Brett Toth

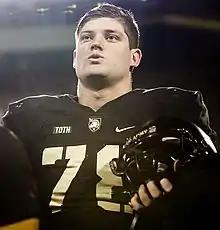
Toth with Army in 2017

Toth studied physics and nuclear engineering at the United States Military Academy and became the first player to represent the Army Black Knights football team at the Senior Bowl in 2018. He also played in the 2018 East–West Shrine Game. As a junior for the 2016 Army Black Knights football team triple option offense, which finished second in the country with a 339.5 yards of offense per game. During his senior season, the 2017 Army Black Knights led the nation in offense. During that season, Army rushed 785 times last season and attempted just 65 forward passes. Toth served as a graduate assistant for the 2018 Black Knights and he executed the engineering officer training, earning a platoon leader role.